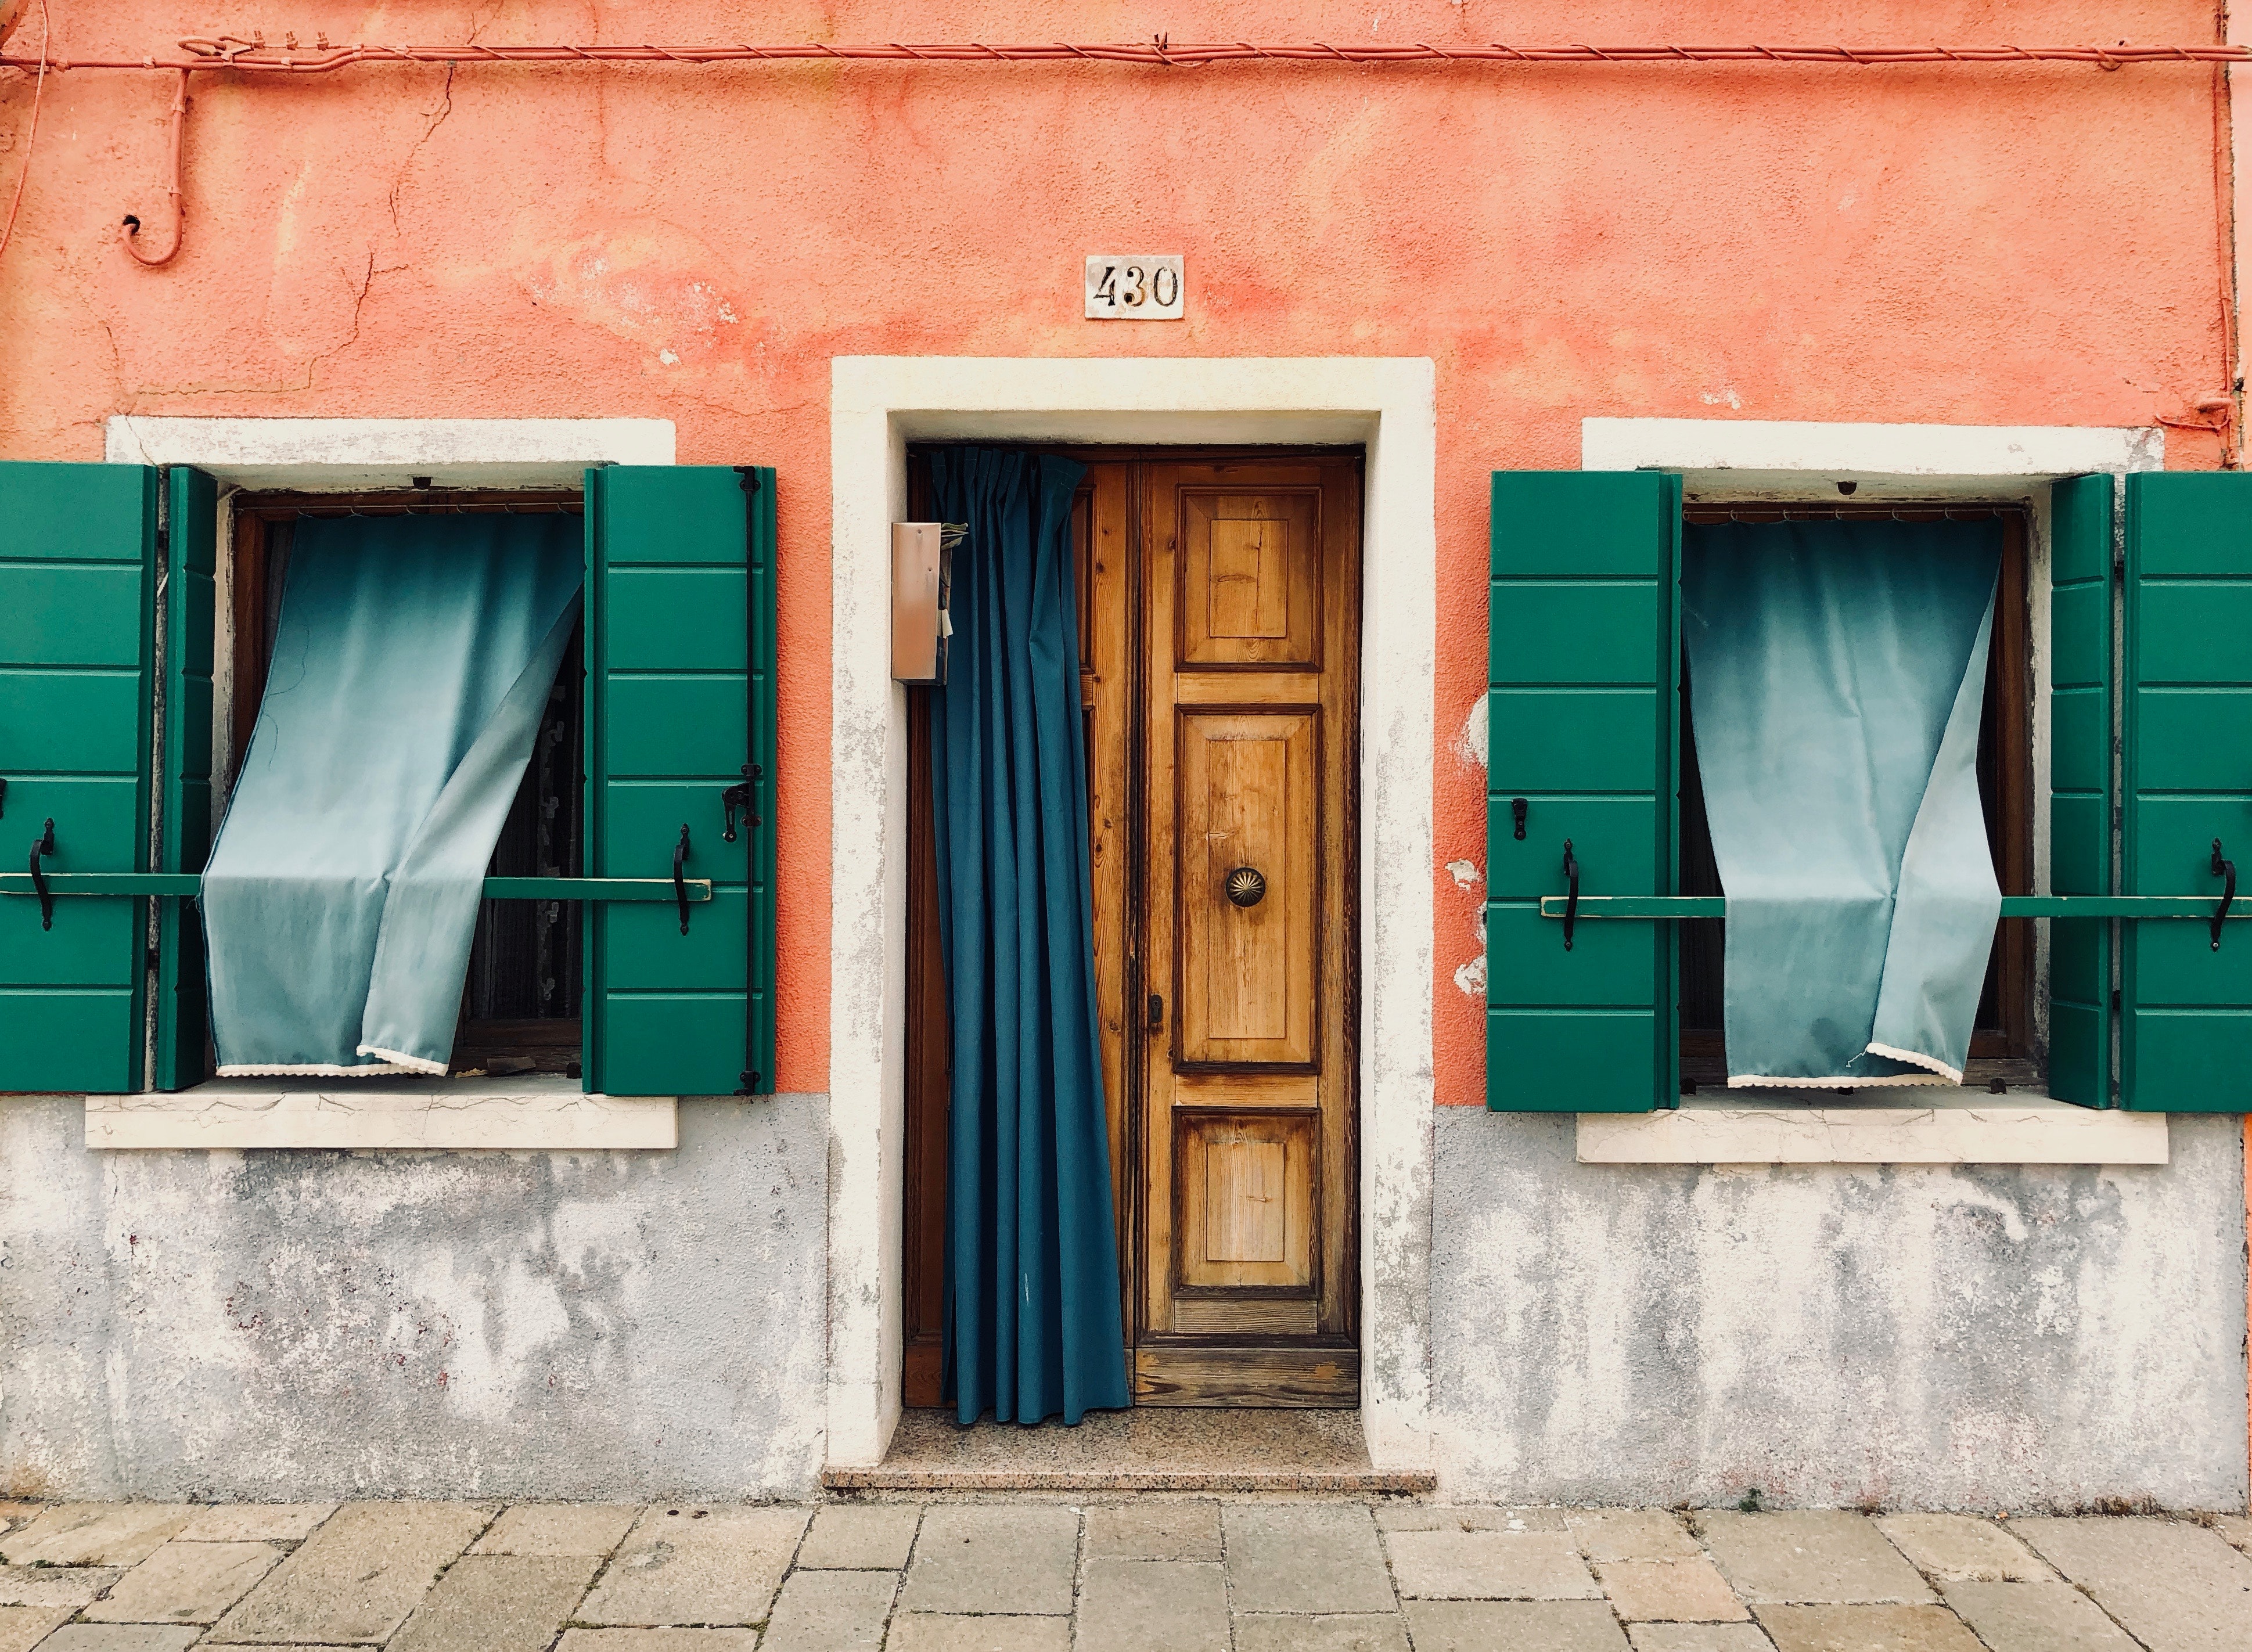
blue, door, green, turquoise, red, wall, building, house, architecture, facade, window, Colorfulness, street, symmetry, Tints and shades